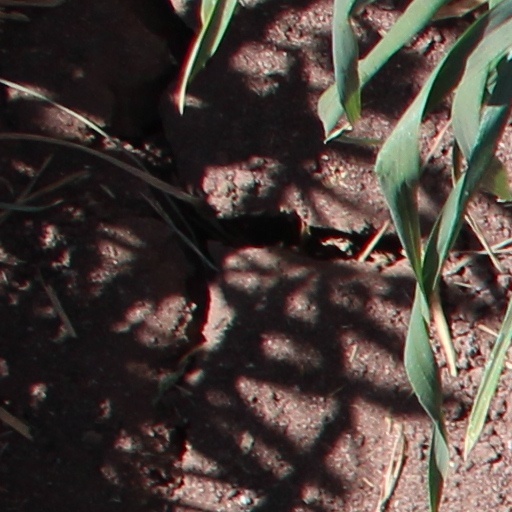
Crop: wheat